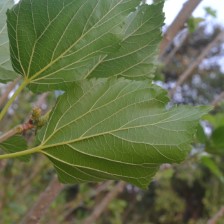
Variety: ChiangMaiBuriram60